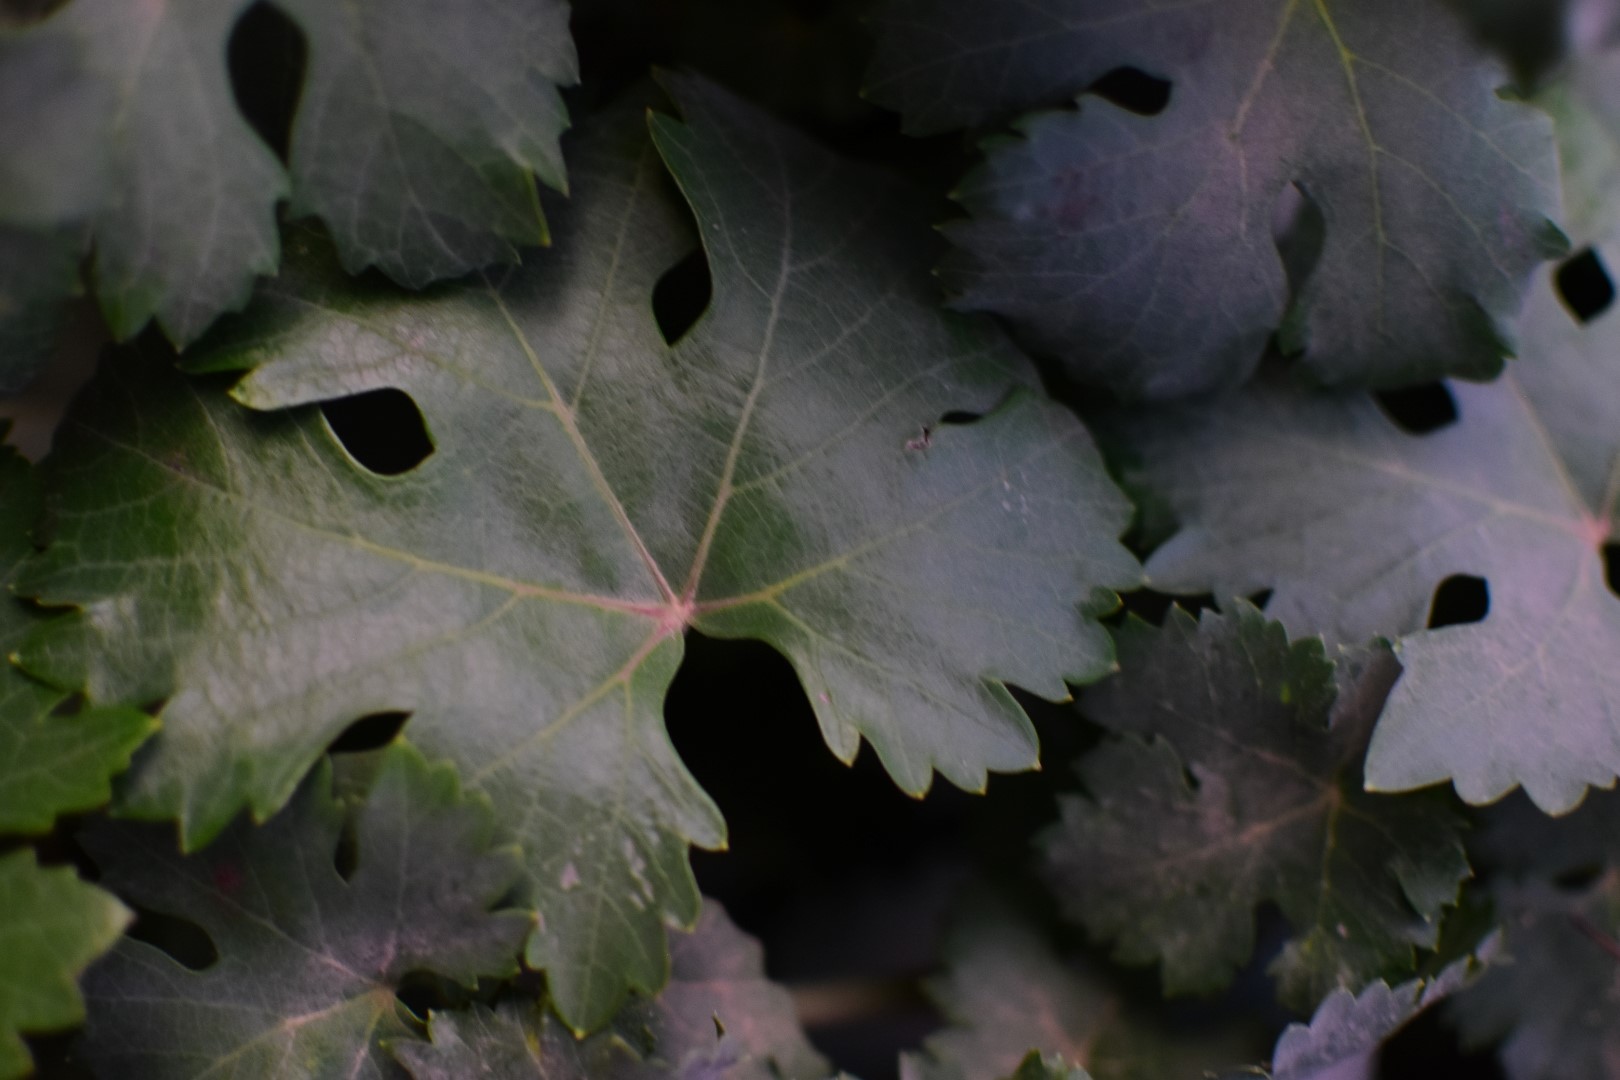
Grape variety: Aswud Balad